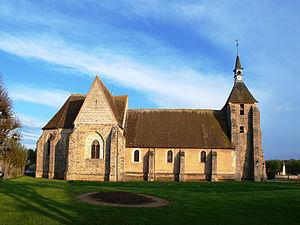
Serbonnes (Yonne, France)
Cet article recense une partie des monuments historiques de l'Yonne, en France.
L'église Saint-Victor de Serbonnes est une église située à Serbonnes, en France.